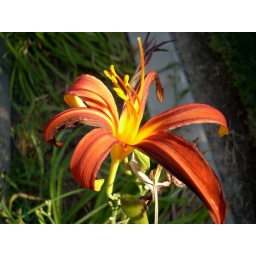
flower in backyard. I really need to go somewhere else to shoot photographs besides my sisters house and backyard, lol.